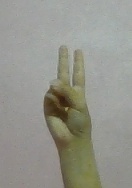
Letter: taa